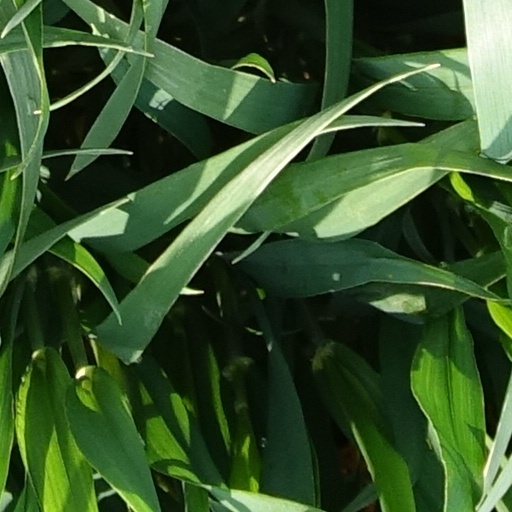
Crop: wheat